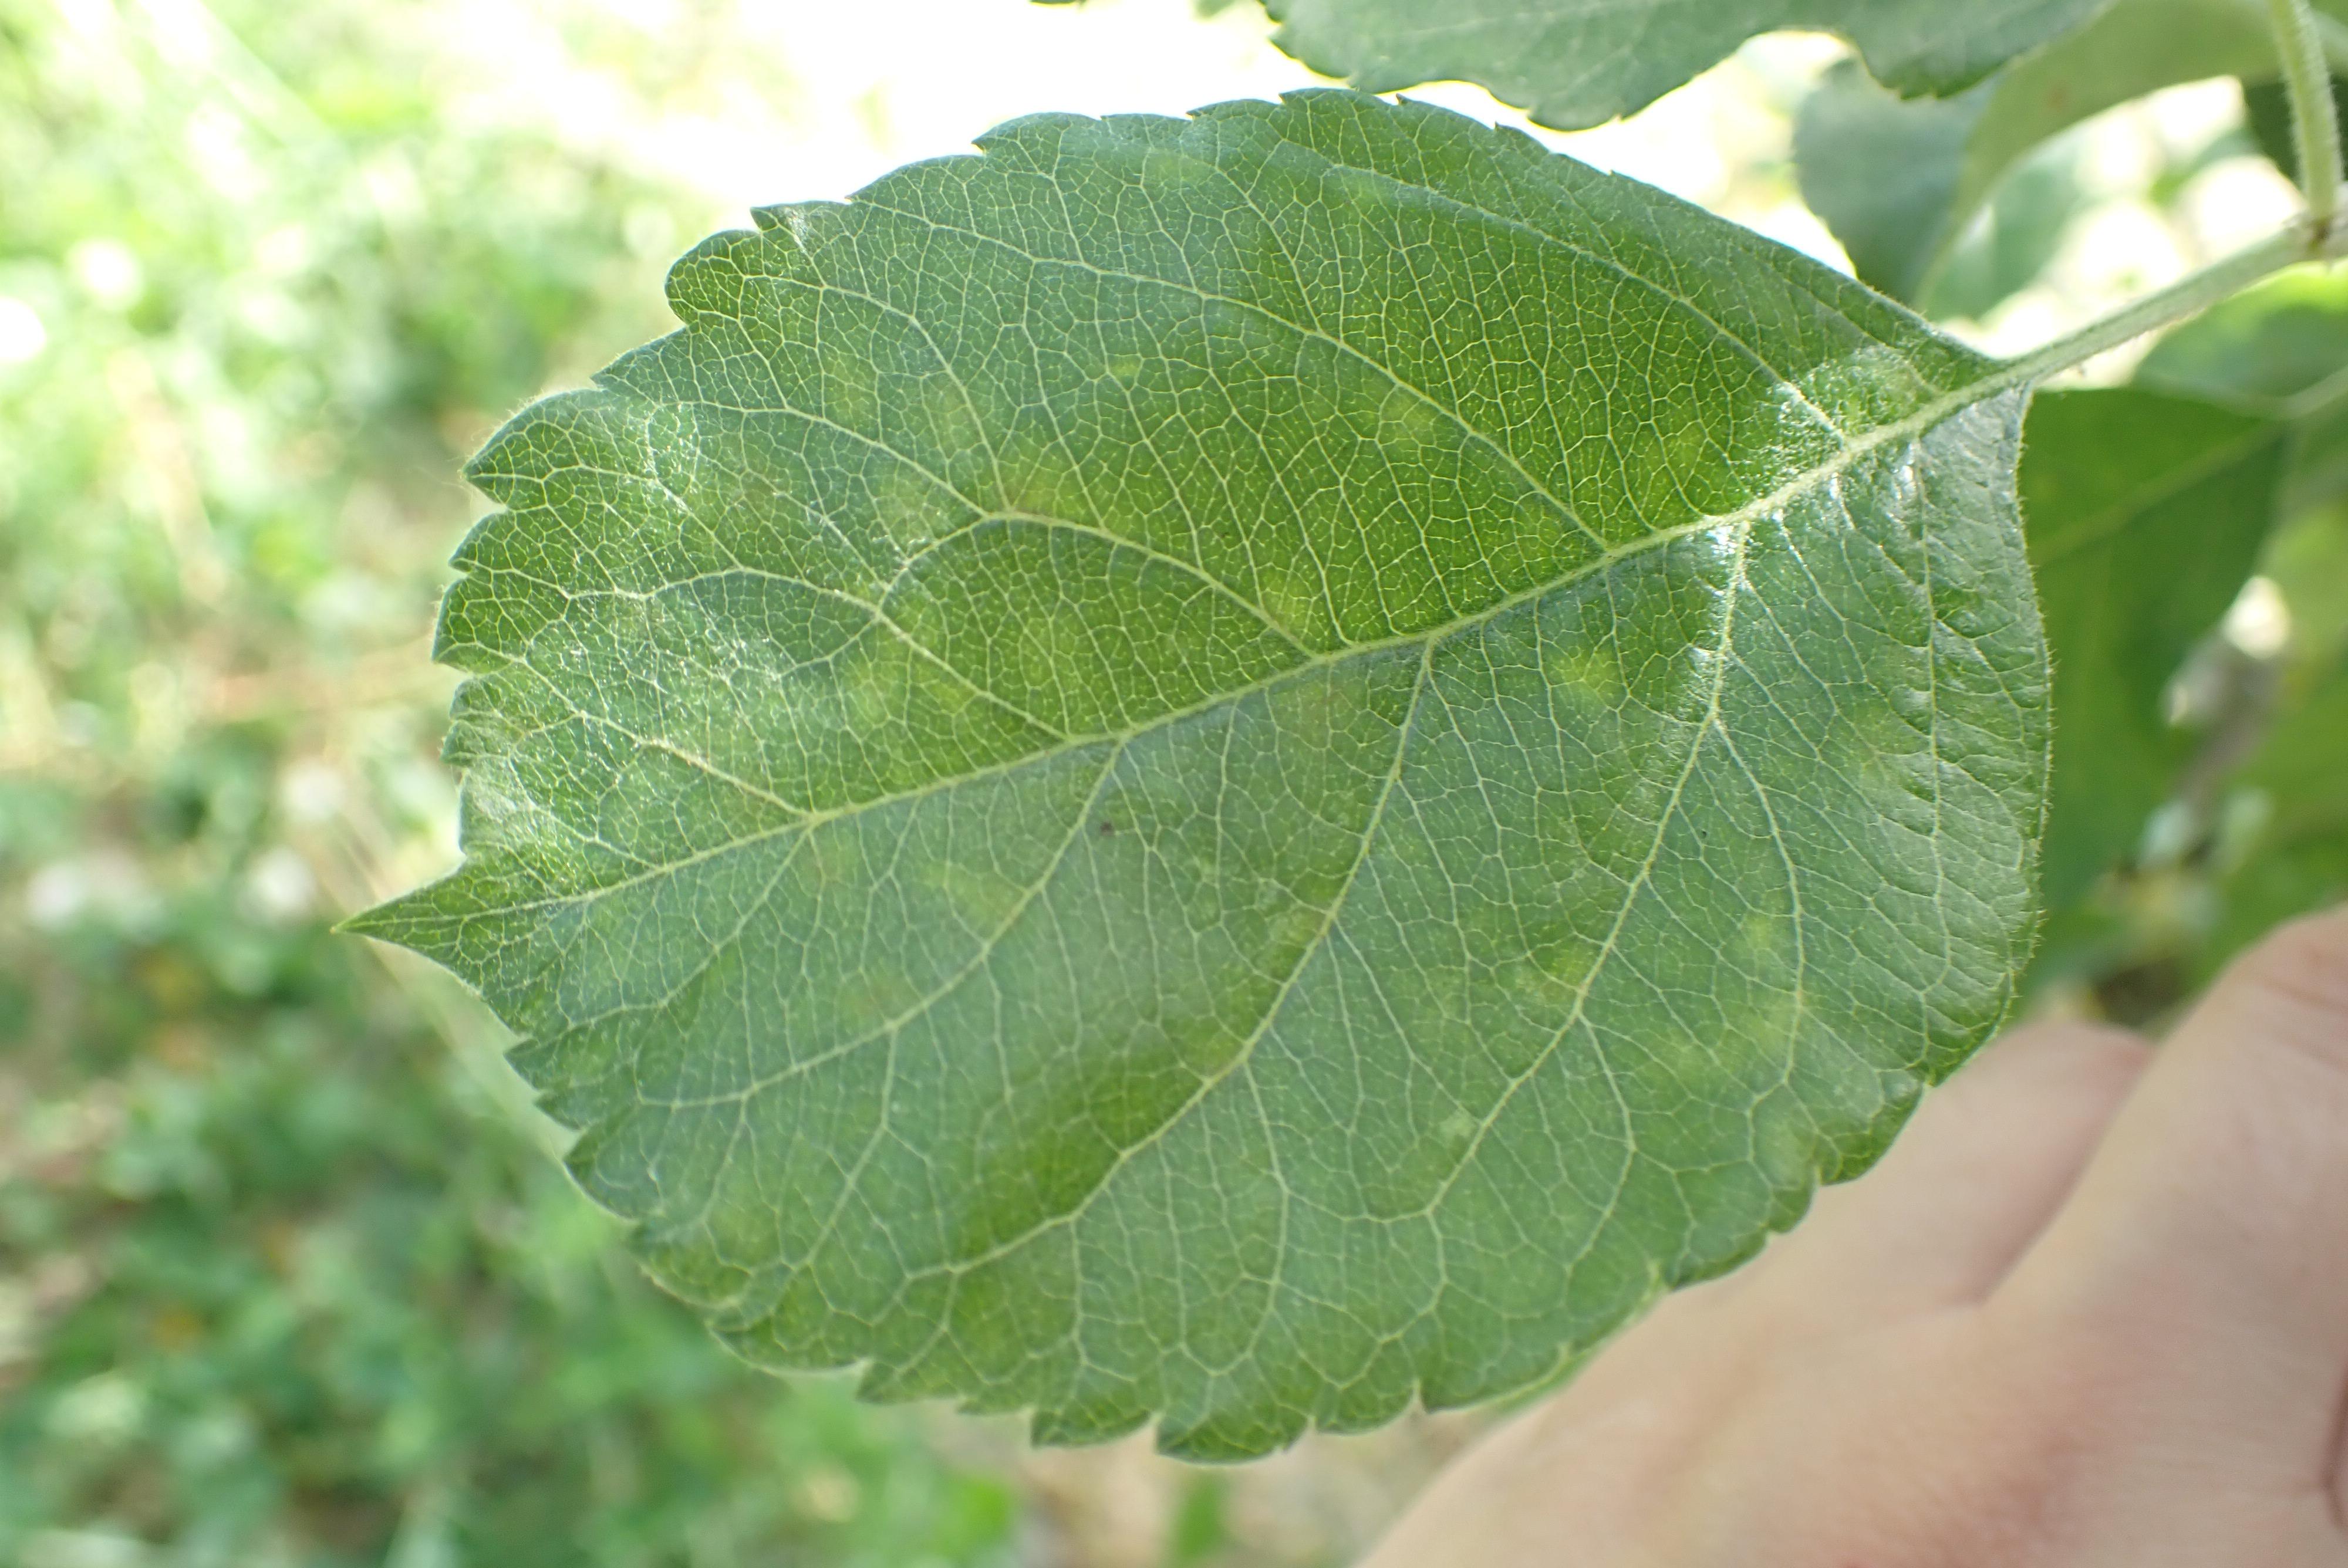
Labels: scab